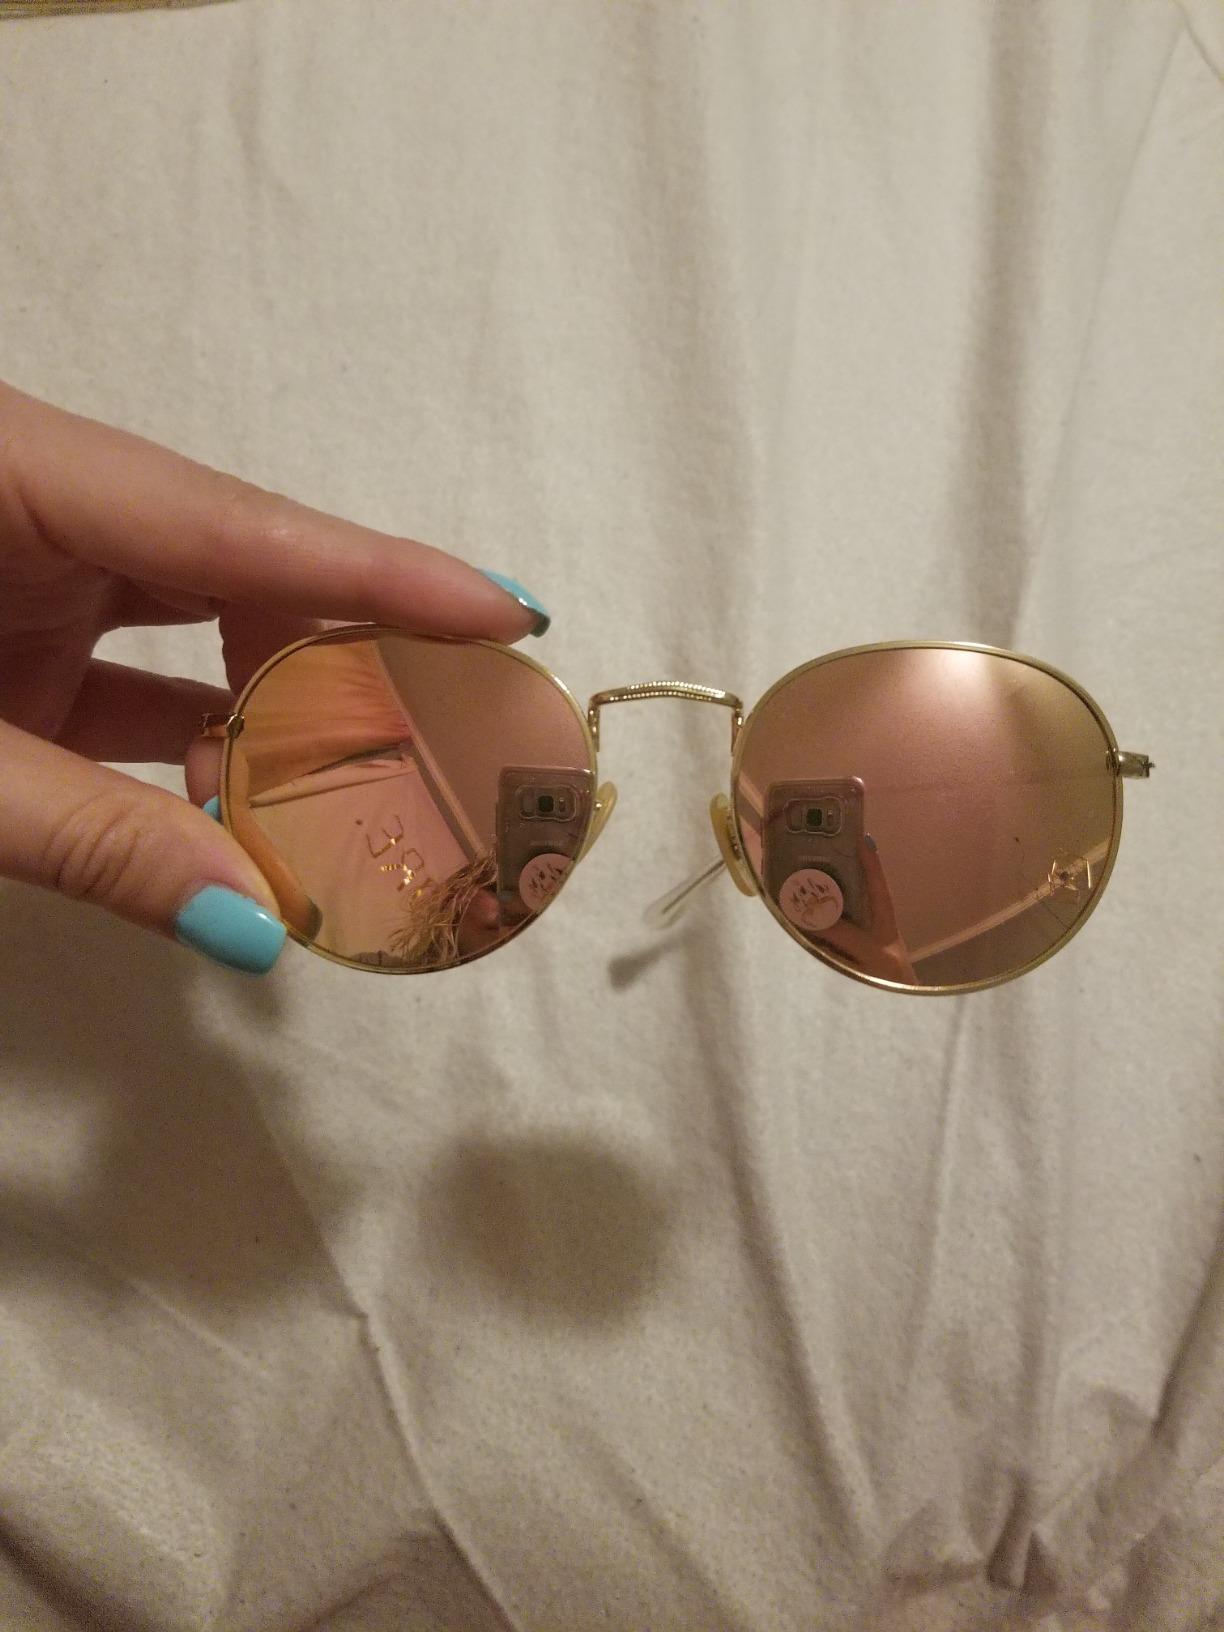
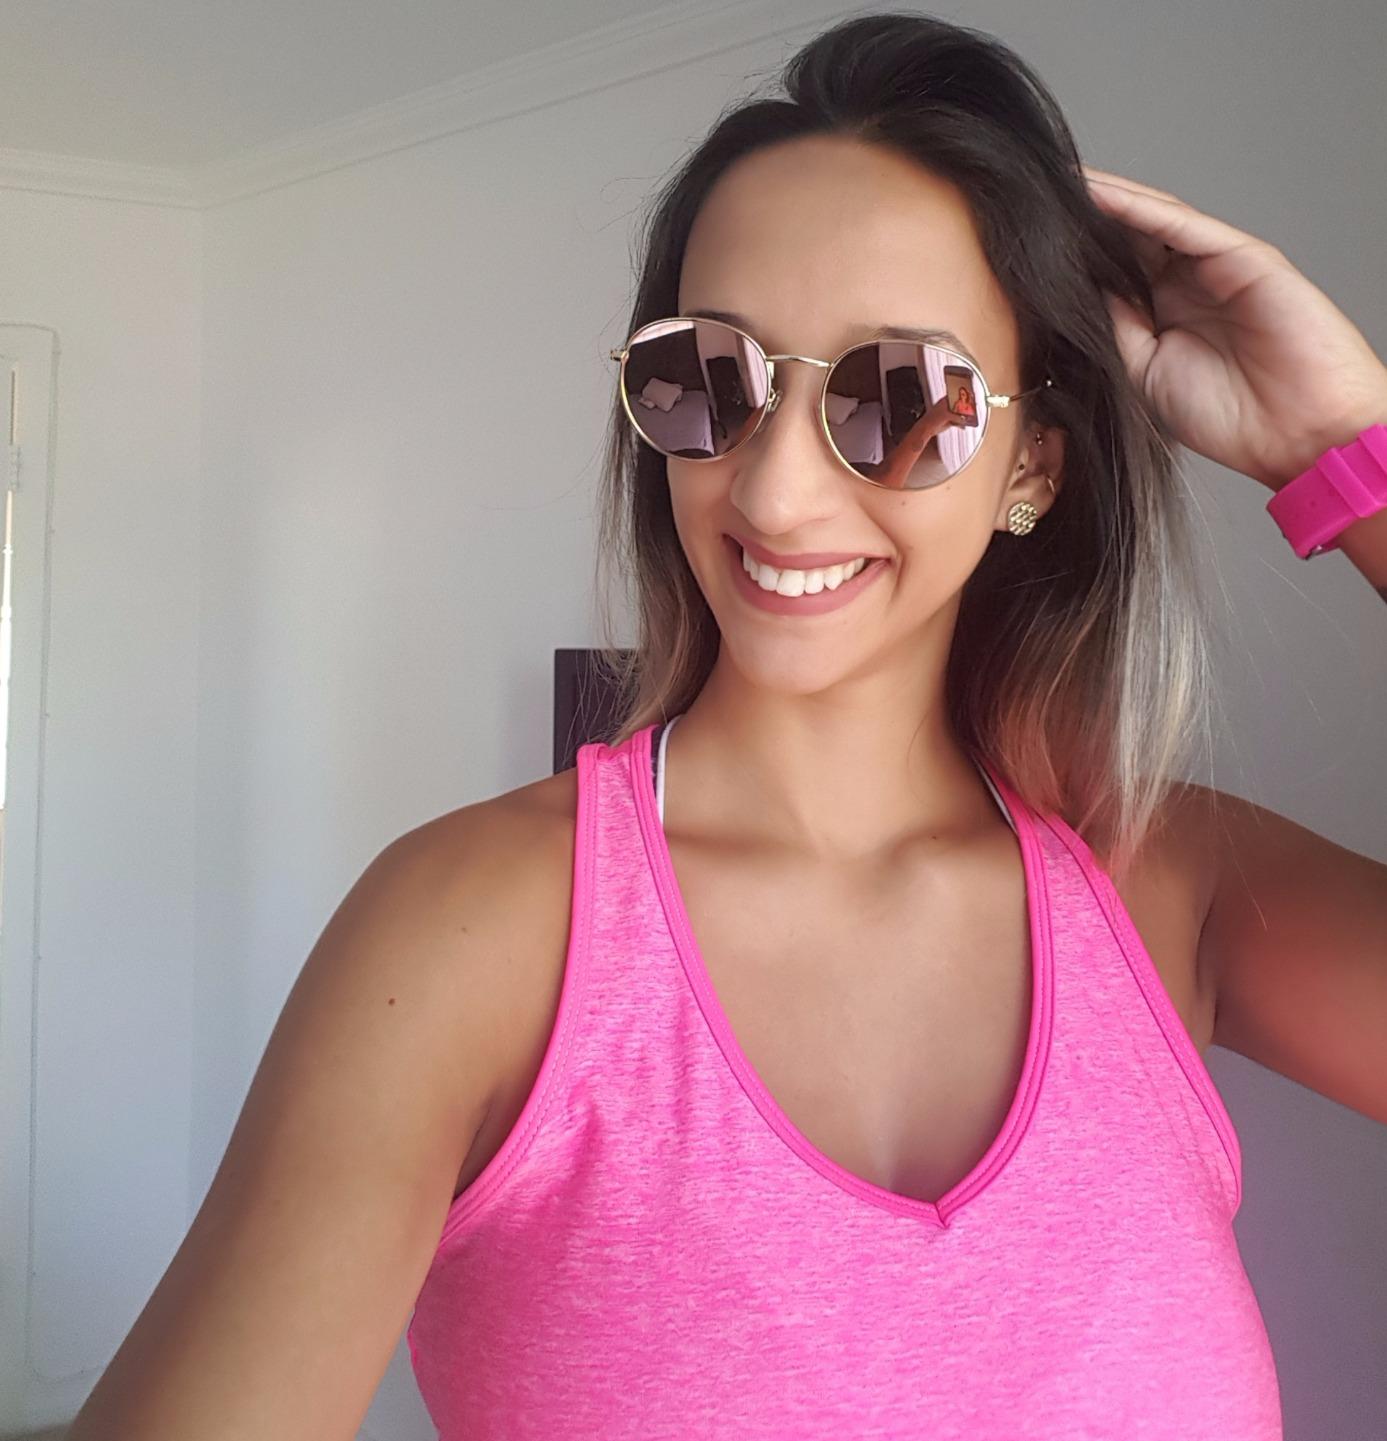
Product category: accessories_sunglasses
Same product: yes